Henrique (footballer, born October 1986)

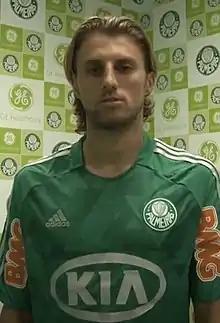
Henrique with Palmeiras in 2013

Henrique Adriano Buss (born 14 October 1986), simply known as Henrique, is a Brazilian former professional footballer who played as a central defender. He has played for the Brazil national team, making his debut in 2008 and being included among the 23-man list for the 2014 FIFA World Cup.